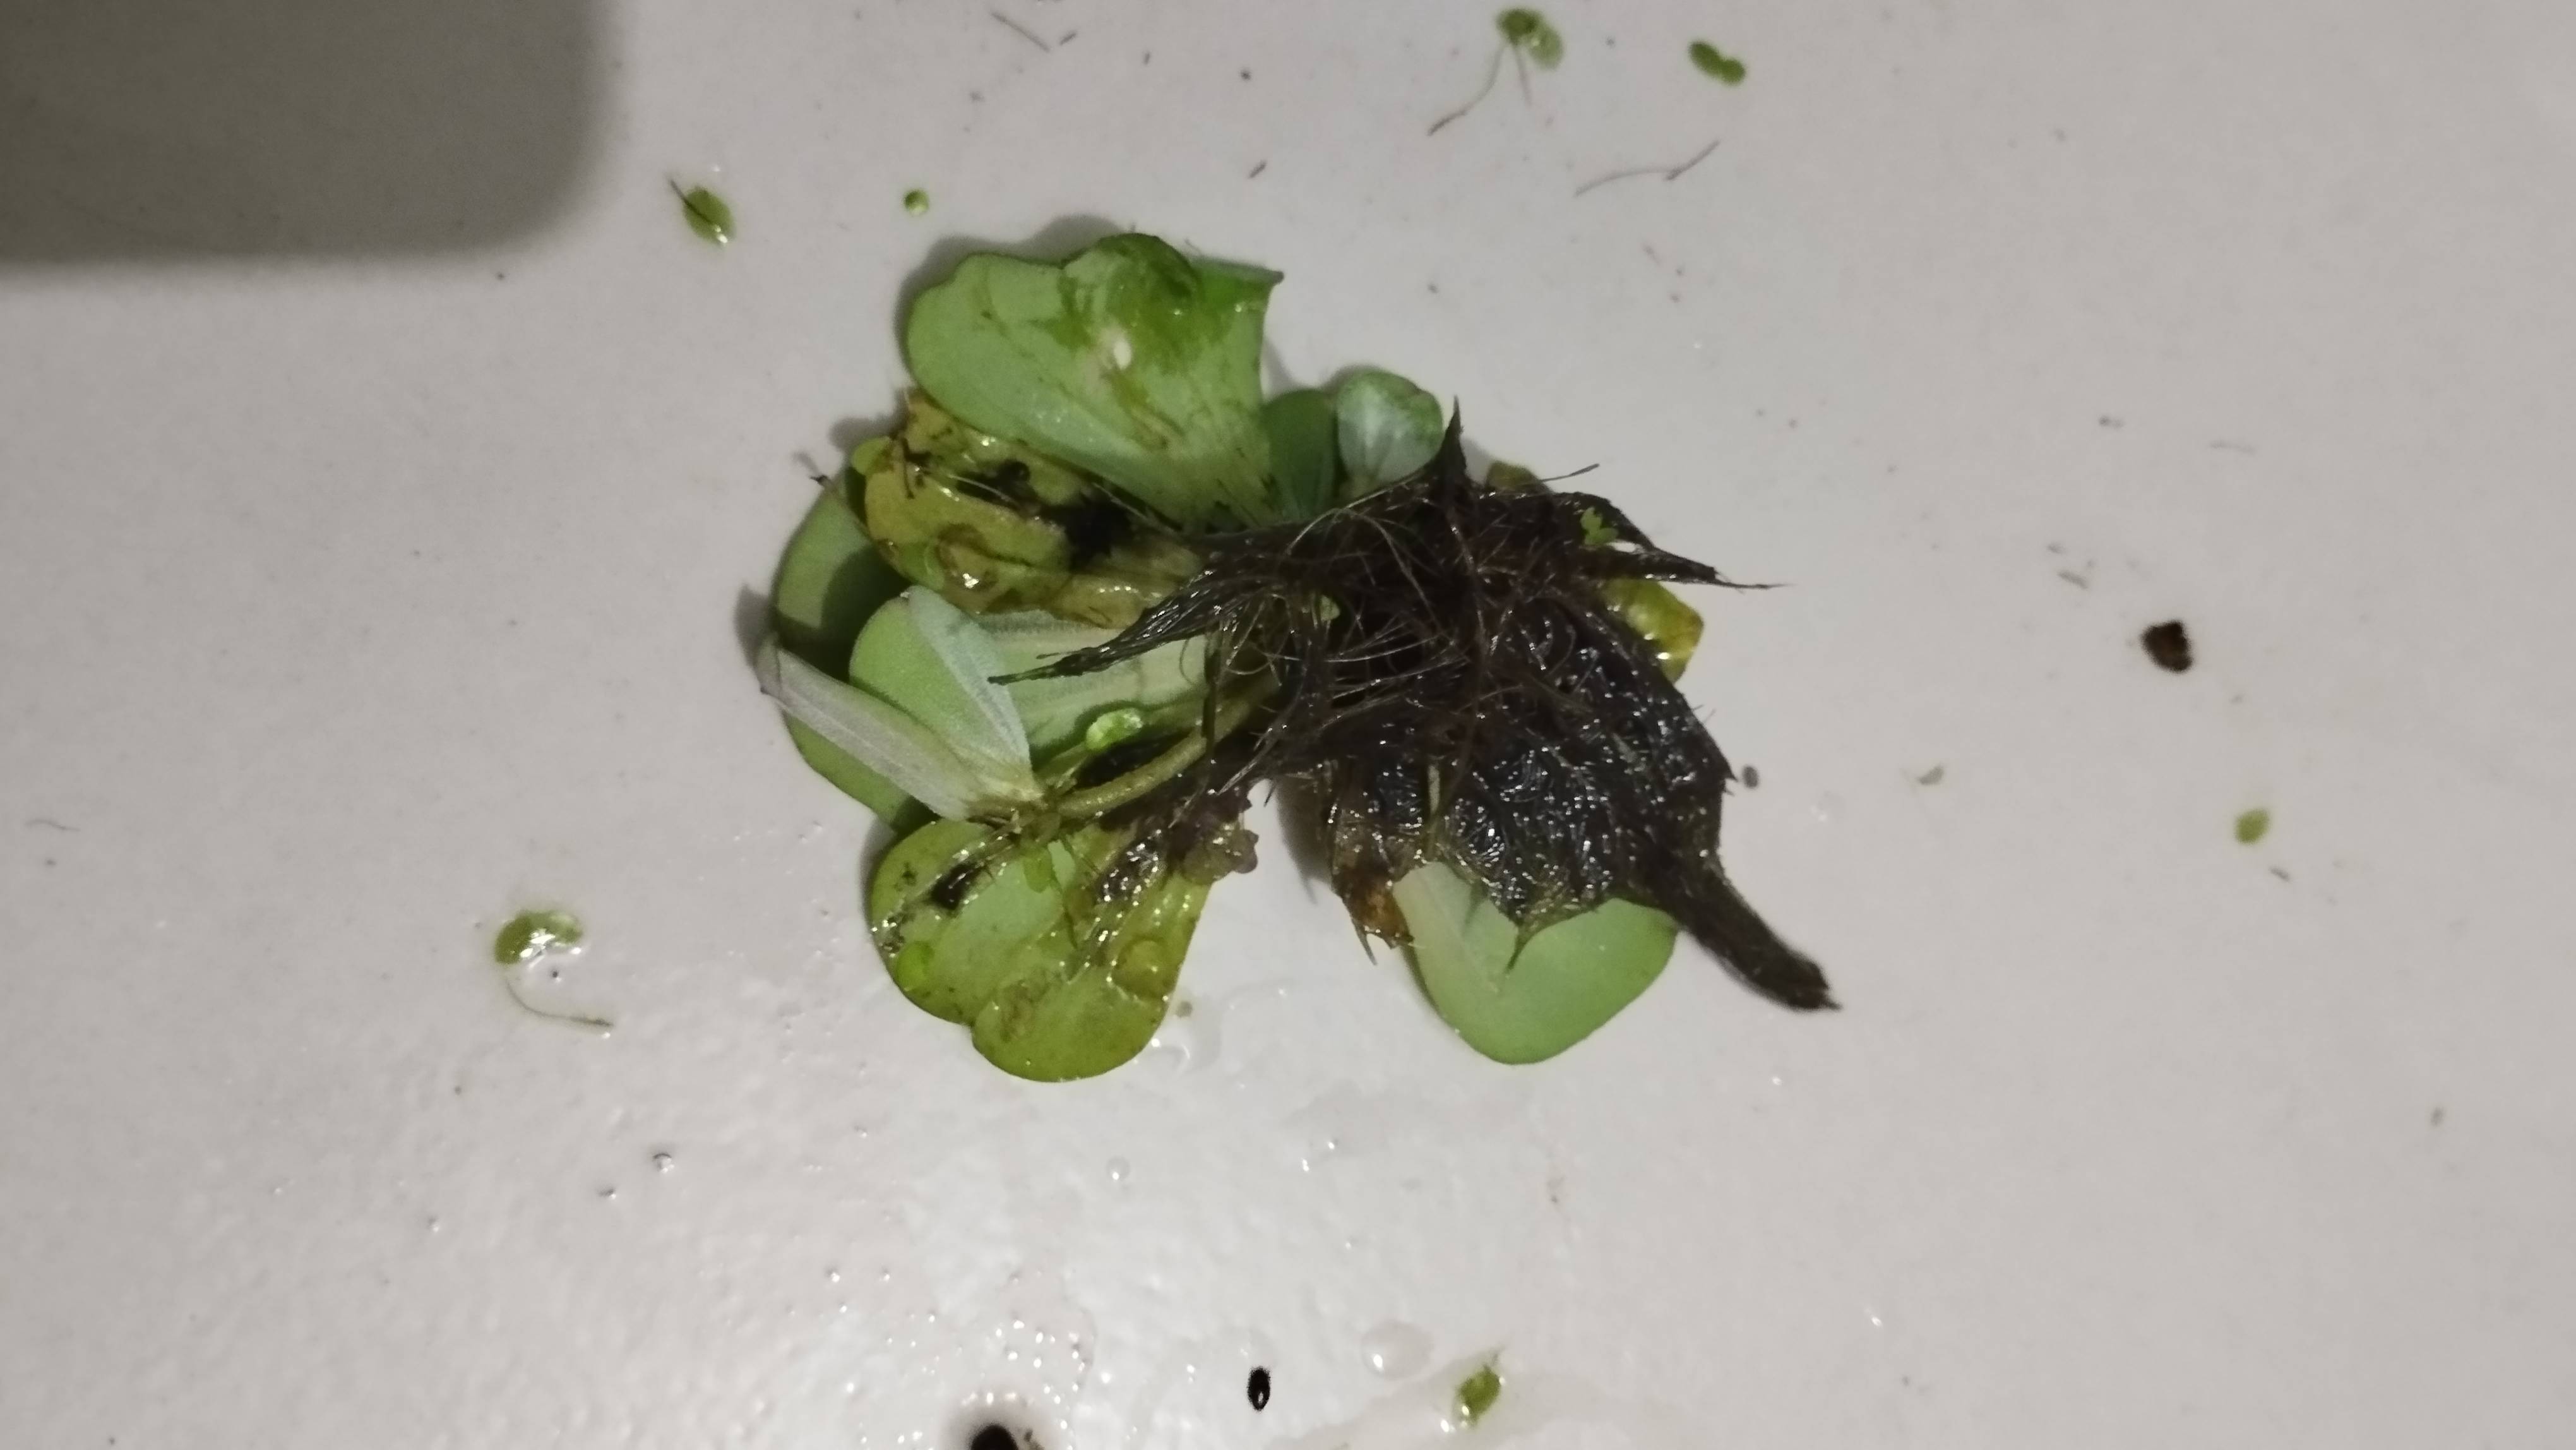
Species: Water Lettuce (Pistia stratiotes)